Blackbird House

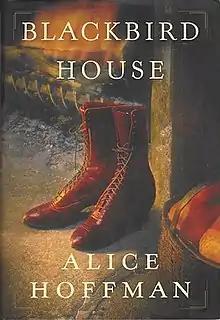
First edition

Blackbird House is a novel by Alice Hoffman, published by Doubleday in 2004.